Final Girl (film)

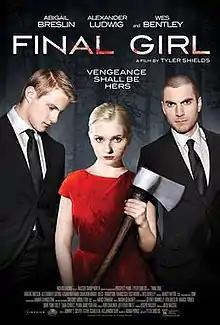
Theatrical release poster

Final Girl is a 2015 American action horror thriller film directed by Tyler Shields in his directorial debut, written by Adam Prince, based on the story by Stephen Scarlata, Alejandro Seri, and Johnny Silver. It stars Abigail Breslin, Alexander Ludwig, and Wes Bentley. Breslin plays a young woman who is trained from childhood to defeat a group of high school boys who hunt and kill their female classmates. Cinedigm gave it a limited release in cinemas and through video on demand on August 14, 2015.